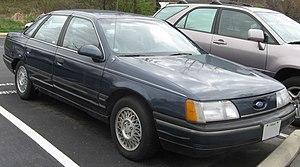
La Ford Taurus est un modèle du constructeur américain Ford lancé en 1985 et uniquement destiné au marché nord-américain, concurrente de la Chevrolet Impala et de la Dodge Charger. Depuis sa commercialisation, la Taurus a eu un succès incontestable et a été produite à 7 519 919 exemplaires entre 1985 et 2006. En 2006, Ford la retire de son offre, puis la réintroduit un an plus tard, sous la forme d'une Five Hundred restylée.